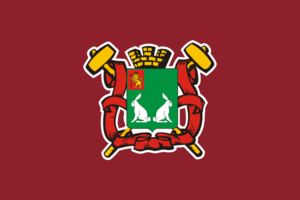
Kovrov
Kovrov er en by i Vladimir oblast i Rusland. Kovrov ligger ved floden Kljazma, omkring 64 km nord for Vladimir. Kovrov er Vladimir oblasts næststørste by med 138.552 indbyggere.